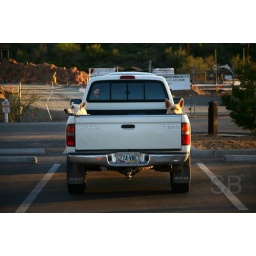
dogs in white truck